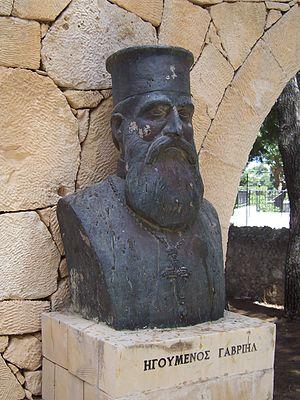
Gabriel Marinakis ou Higoumène Gabriel est un religieux et un résistant crétois. Né au village de Margaritès dans le nome de Rethymnon vers 1826, il est conduit très jeune au monastère d'Arkadi où lui est dispensée son éducation de base. Il en devient higoumène dans les dernières années de sa vie.
Le monastère d’Arkadi est un monastère orthodoxe situé sur un plateau fertile à 23 km au sud-est de Rethymnon, sur l'île de Crète.